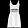
Label: Dress